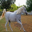
Label: horse